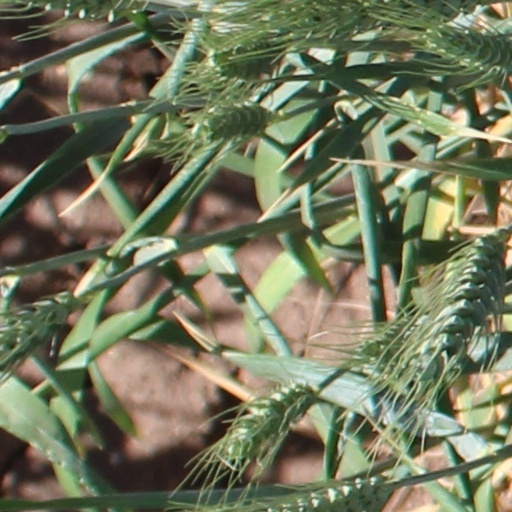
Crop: wheat